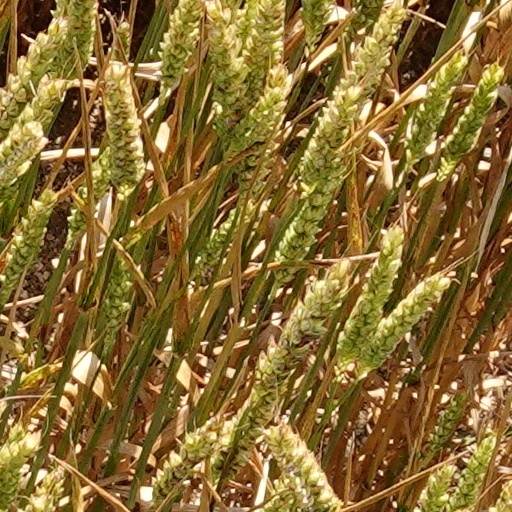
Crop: wheat